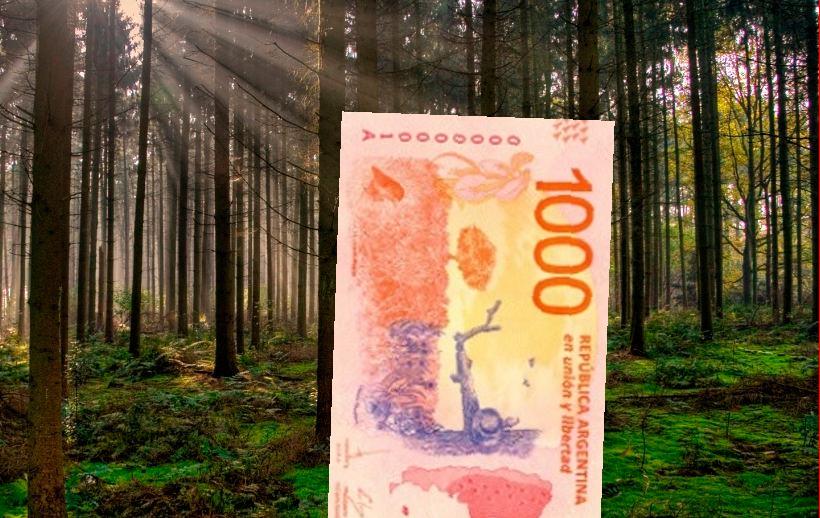
Denominación: 1000